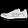
Label: Sneaker